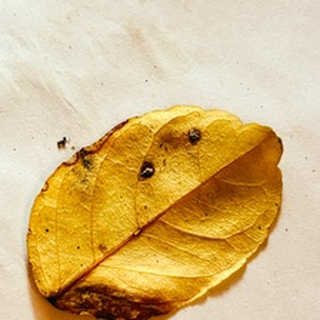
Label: lemon_dry_leaf